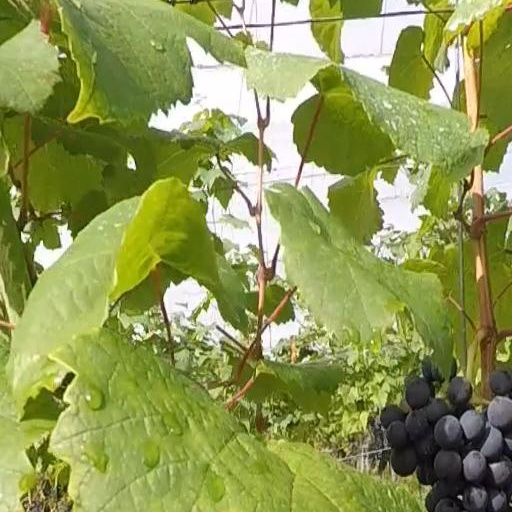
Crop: grape